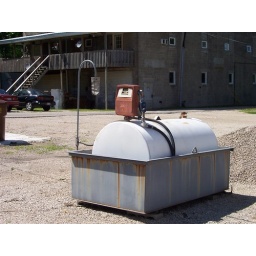
Sorta brings to mind a mechanical cow taking a shower. Located behind a building in Willshire.